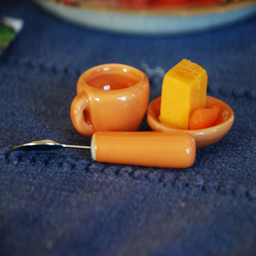
An orange cup, orange plate, and a utensil with an orange handle.
Tiny plastic cup, plate, and spoon with food on the plate.
A mini table setting contains a beverage and snacks.
a piece of cheese and carrot sitting on a tiny little saucer with a cup next to it
Small orange spoon with a teacup and cheese.